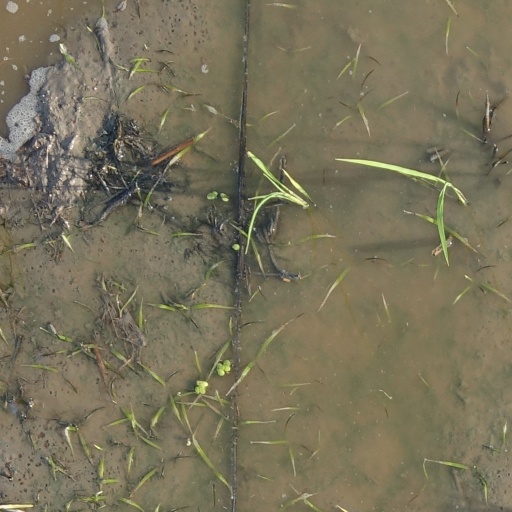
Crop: rice